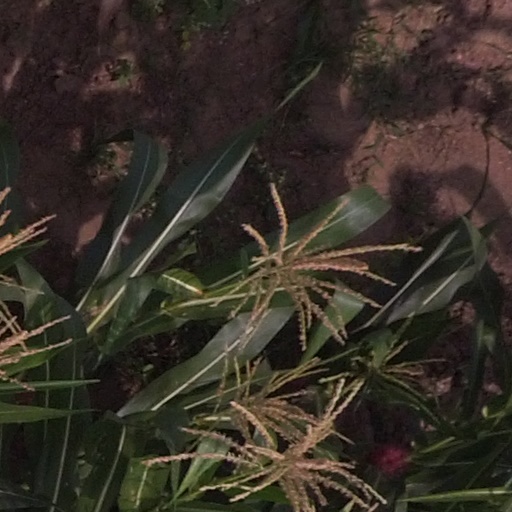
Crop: maize; corn